MIEA v Guo

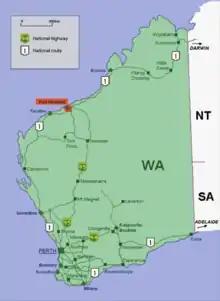
Port Hedland; the location of the detention centre in which Guo and his wife were detained

Mr Guo and his wife, Ms Pan, the appeal respondents; were citizens of China. In May 1992 they arrived by boat in Australia, after having left China without permission from the authorities. Officials from the Department of Immigration & Ethnic Affairs detained the respondents alongside other passengers on the boat in a detention center. Sometime that month an application was made by Guo for a refugee visa. A delegate refused the application on 28 May 1992. The respondents then applied for review of the delegate's decision at committee. The committee affirmed the delegate's decision, and their findings were affirmed by another delegate.